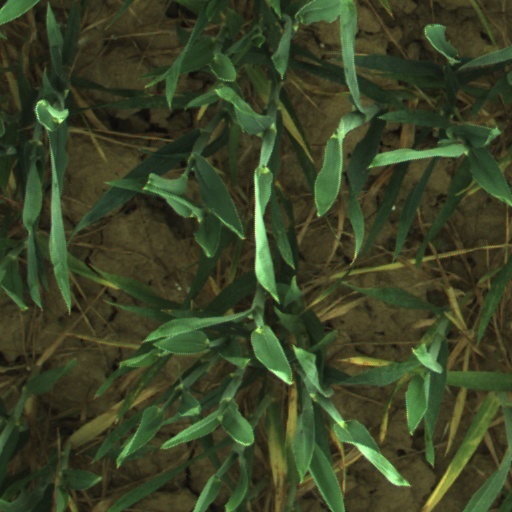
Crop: wheat